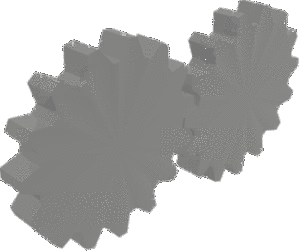
Animation 3D représentant des engrenages hélicoïdaux.